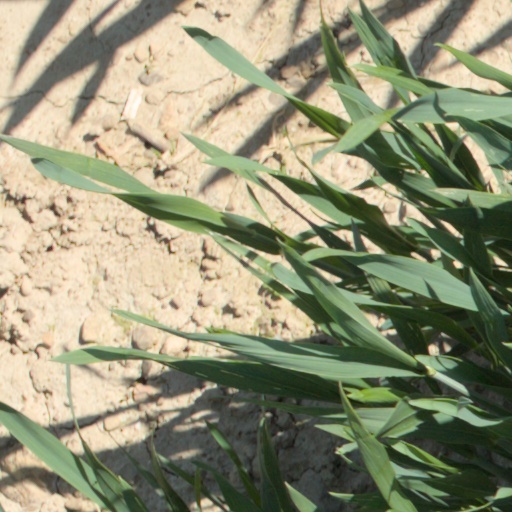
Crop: wheat